Edsel Ranger

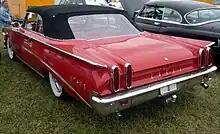
1960 Edsel Ranger Convertible rear

Introduced on October 15, 1959, the 1960 Ranger was now the only sedan Edsel offered, while the Villager name applied to two station wagons, six- and a nine-passenger models. The decision was made to eliminate not only the Corsair, but the vertical grille element, as well. The new grille had an "hourglass" appearance. By this point, the 1960 model shared so many body panels and interior trim features with Ford, that the defining characteristics that distinguished Edsels from Fords were its taillights, grille, signal/parking lights, trim at the front of the sides of the fenders, and of course, name badges. It came with a ladder-type frame and a 120-in wheelbase.